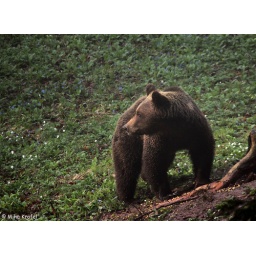
European brown bear Ursus arctos at the feeding place near Velike Lasce in northern Dinaric Mts Slovenia